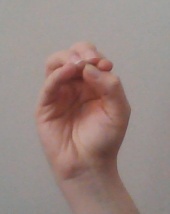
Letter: ha